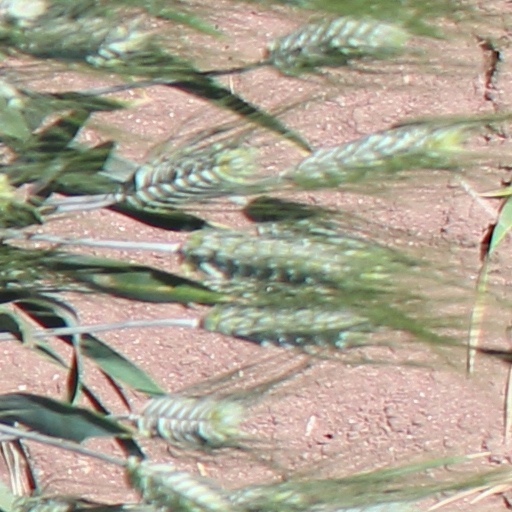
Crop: wheat